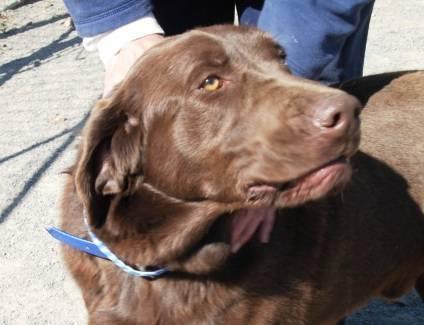
dog